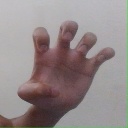
अक्षर: झ